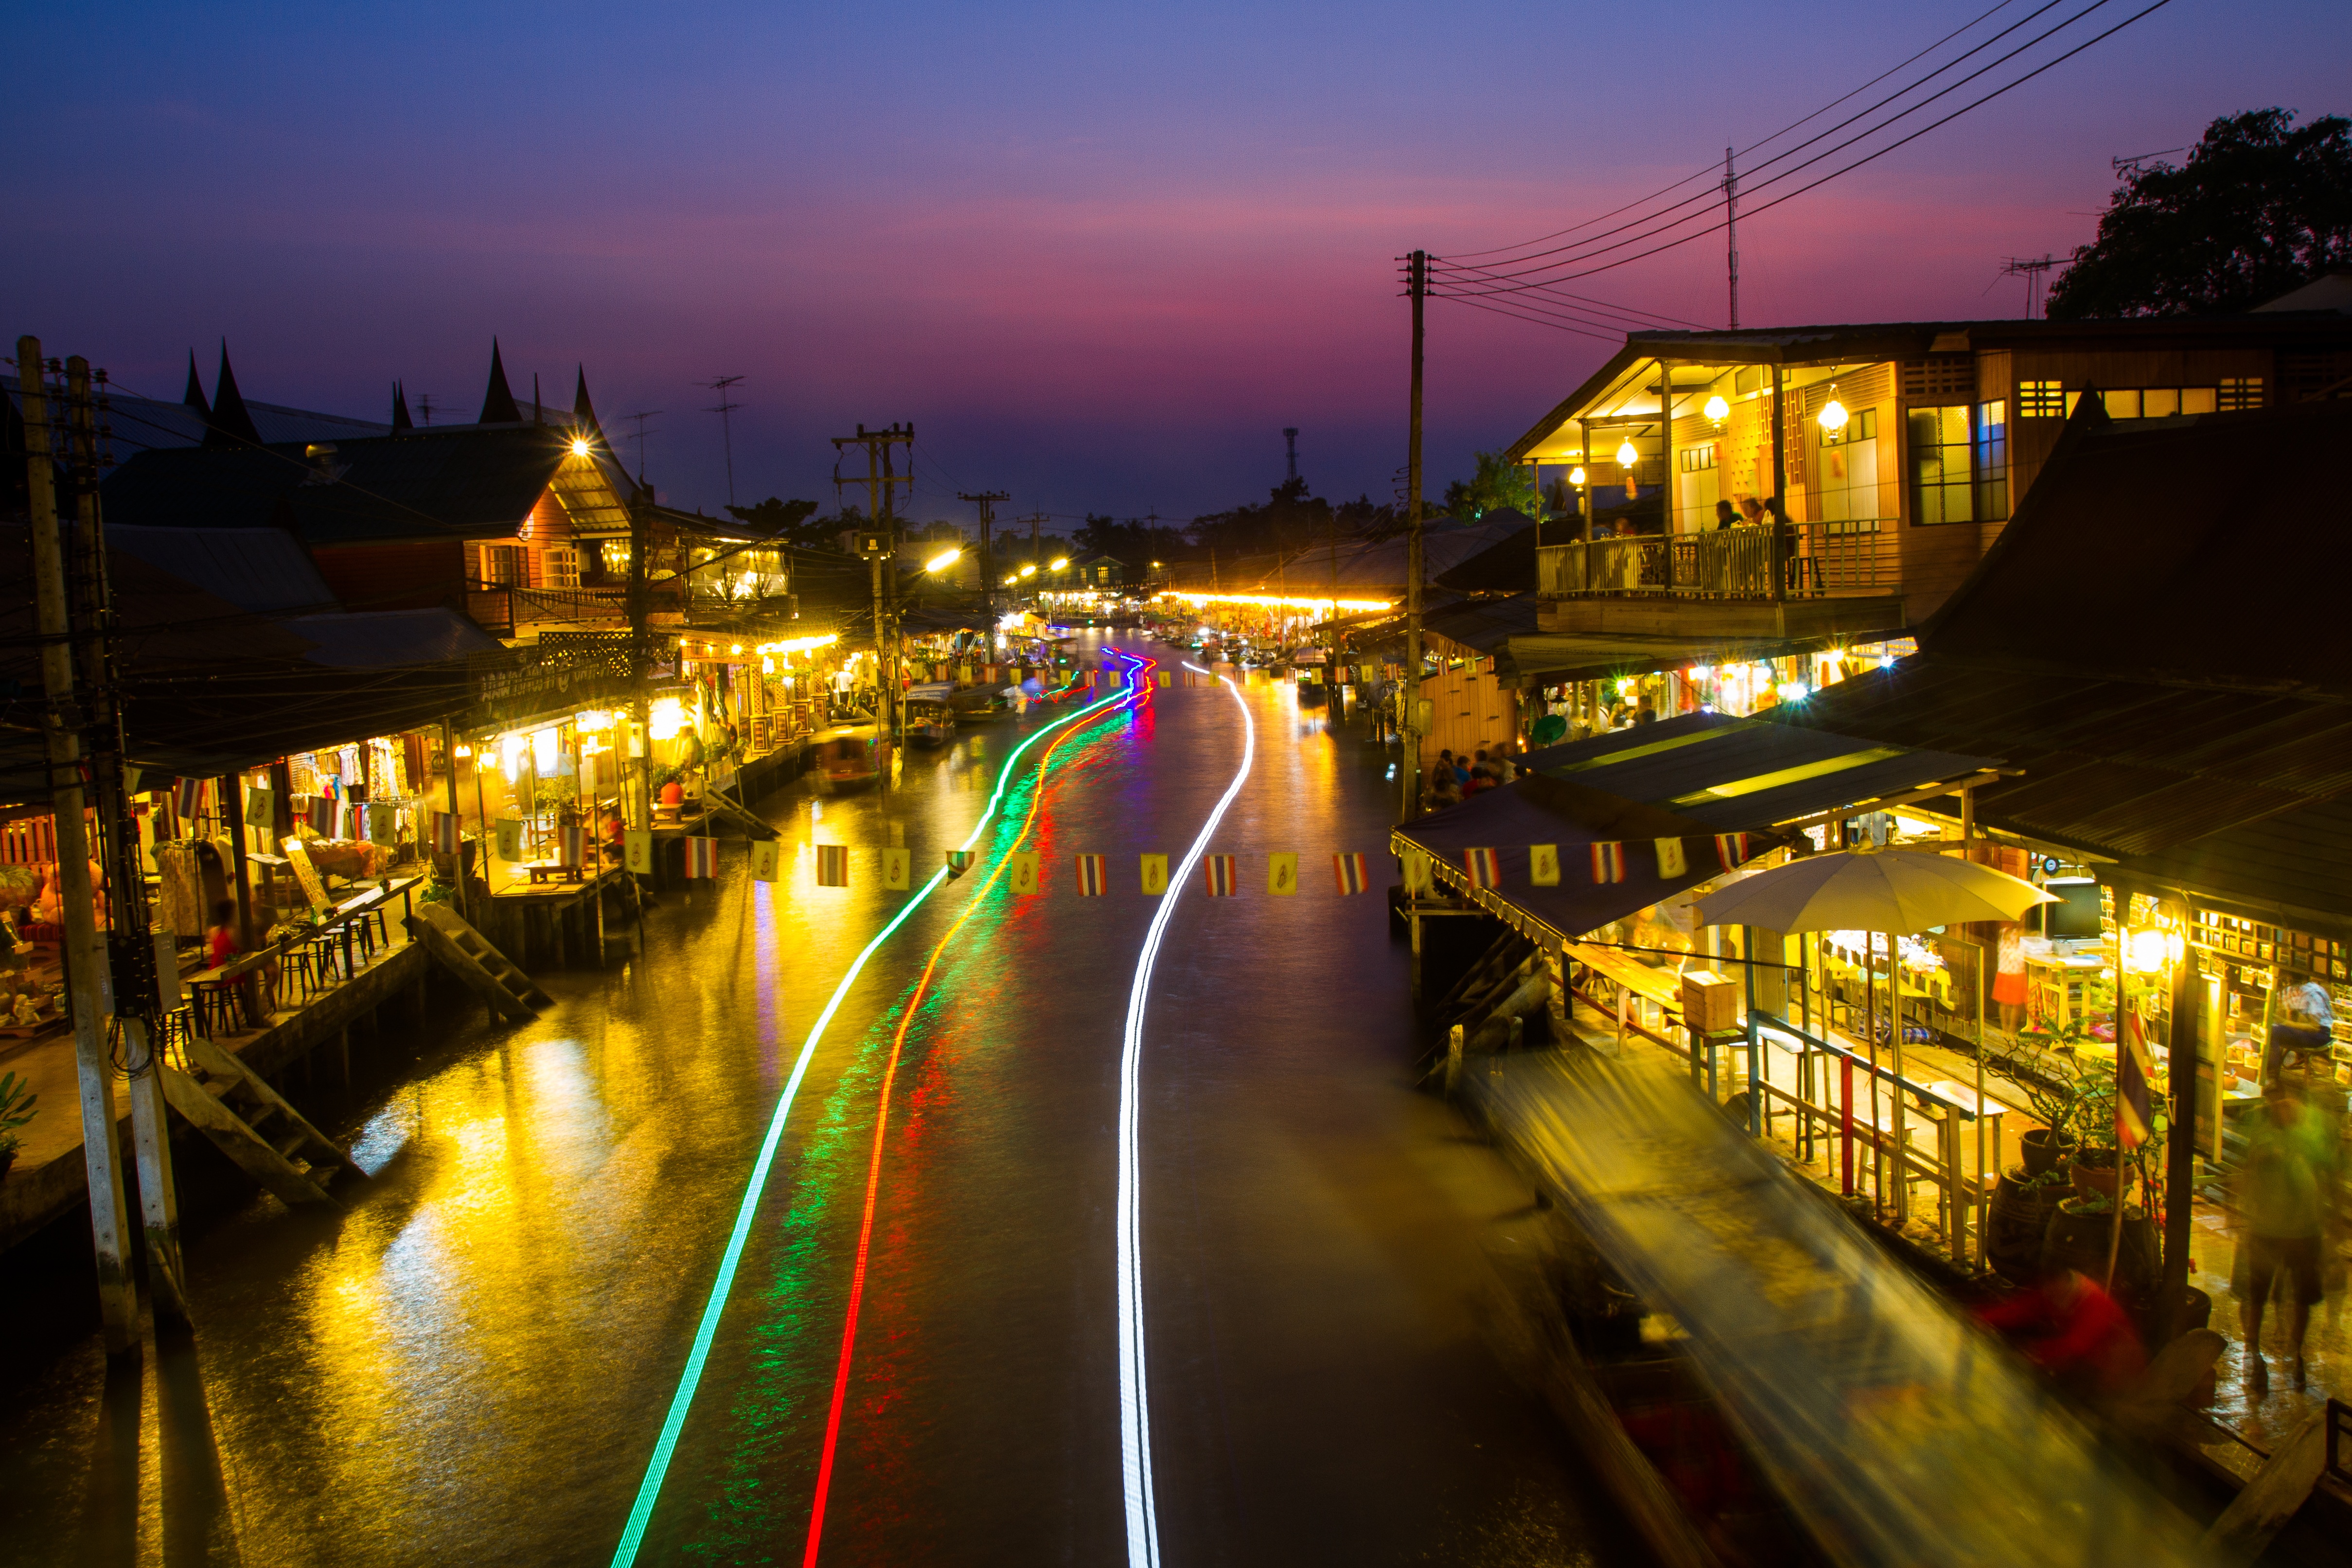
water, light, bridge, night, city, river, cityscape, dusk, evening, reflection, lifestyle, waterway, thailand, the village, books, tourist attraction, water market, urban area, human settlement